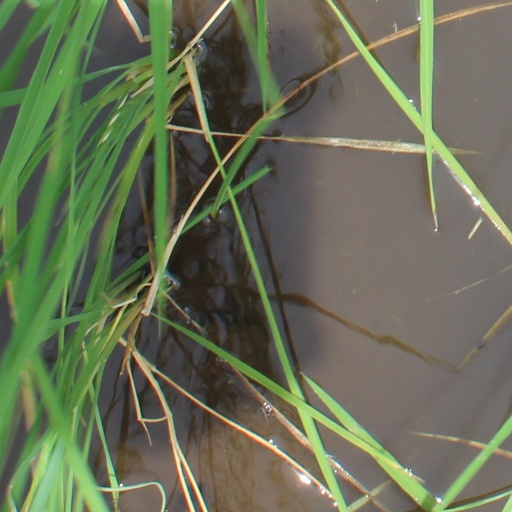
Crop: rice